Fighting Mad (1976 film)

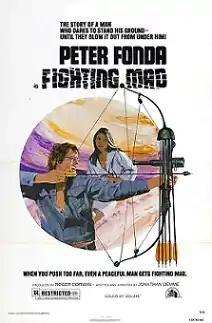
Theatrical release poster by Joseph Smith

Fighting Mad is a 1976 American action film directed by Jonathan Demme, about an Arkansas farmer played by Peter Fonda who uses Guerrilla tactics against corrupt land developers attempting to evict his family and his neighbors in order to stripmine their land.